Kid Flash

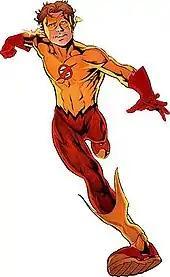
Bart as Kid Flash. Art by Mike McKone.

Bart, the child from the future known as the hero Impulse. After Max Mercury disappeared in the timestream, Bart took up residence in Keystone City with Jay Garrick, the original Flash, and Jay's wife Joan.